Haarlem Guild of St. Luke

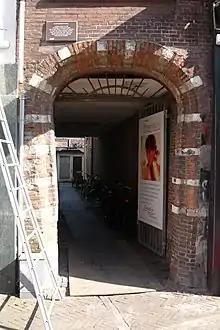
Doorway to the original monastery of the Carmelites and the Vrouwebroerskerk. Called the "Guldenbergspoortje" or "Golden mountain gate" in the Grote Houtstraat.

During the lifetime of Geertgen tot Sint Jans, there was probably a painter's guild in Haarlem, but all records of such an organization have been lost. If one existed, it would probably have been associated with the Janskerk (Haarlem), where Geertgen was active as a respected painter. The earliest mention of the Haarlem Guild of St. Luke is from 1496, when the heirs of "Joost Huge Alboutsdr", who had been the former owner of the location of the altar in the Sint-Bavokerk, ceded all altar rights which up to then had been for the Ascension of the Virgin, to the "Guild of St. Luke and St. Eligius". This is possibly also the year that the Guild switched its altar from the Janskerk to the Bavokerk. The guild was for painters and gold- and silversmiths, with St. Luke being the patron saint of the painters, and St. Eligius being the patron saint for the smiths.